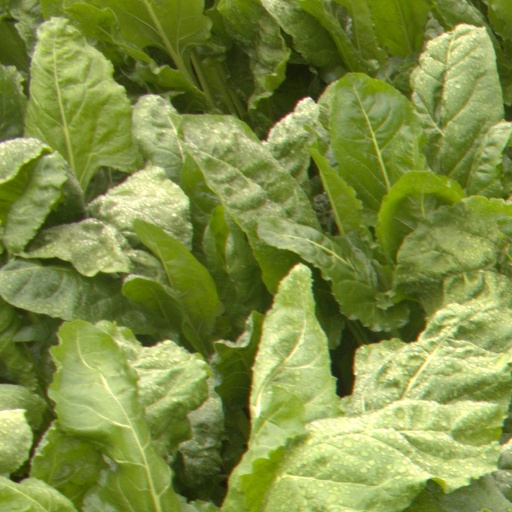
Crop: sugar beet